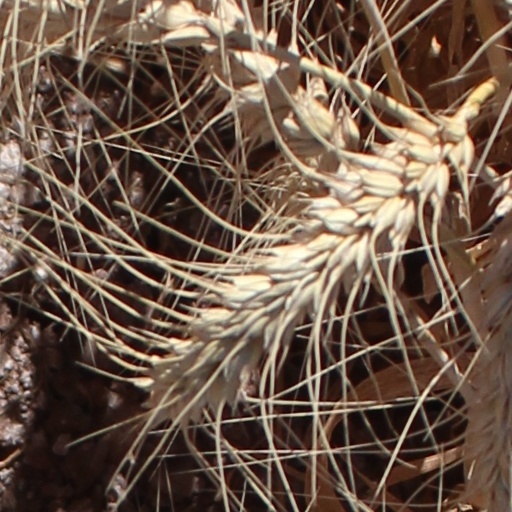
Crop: wheat